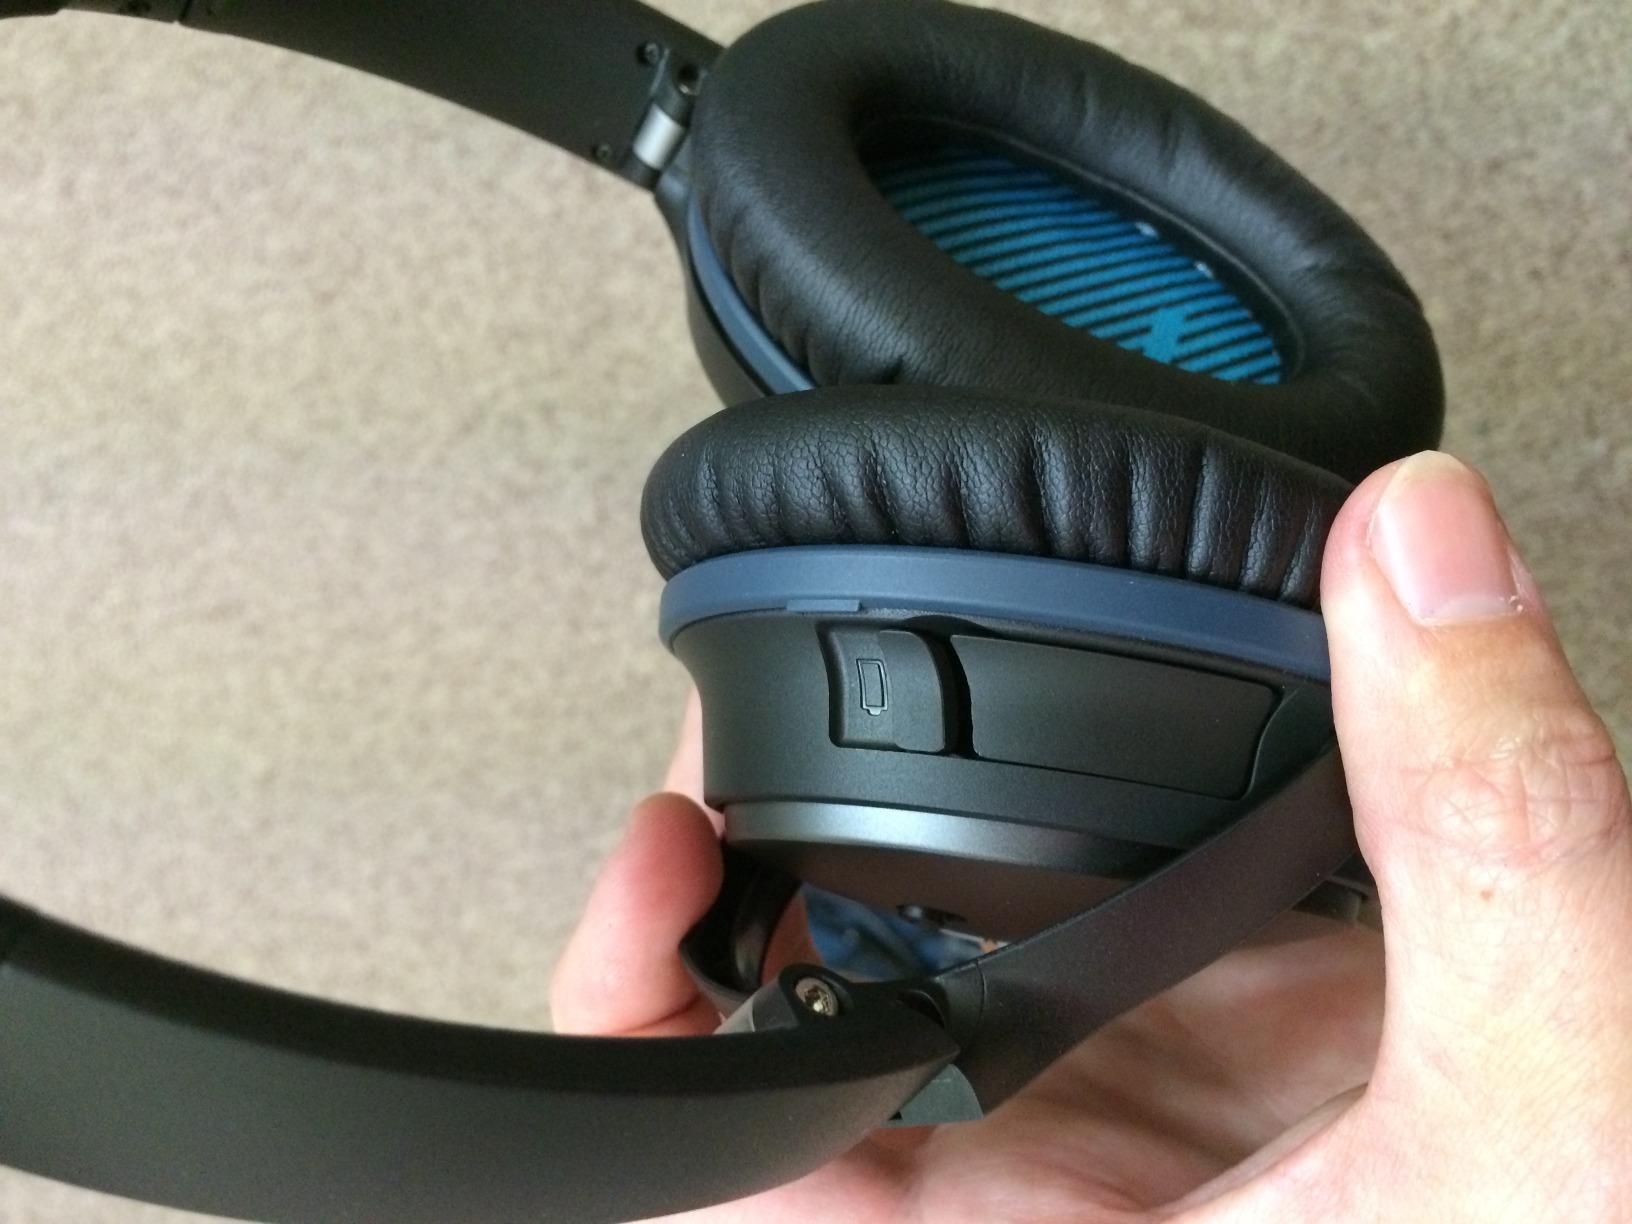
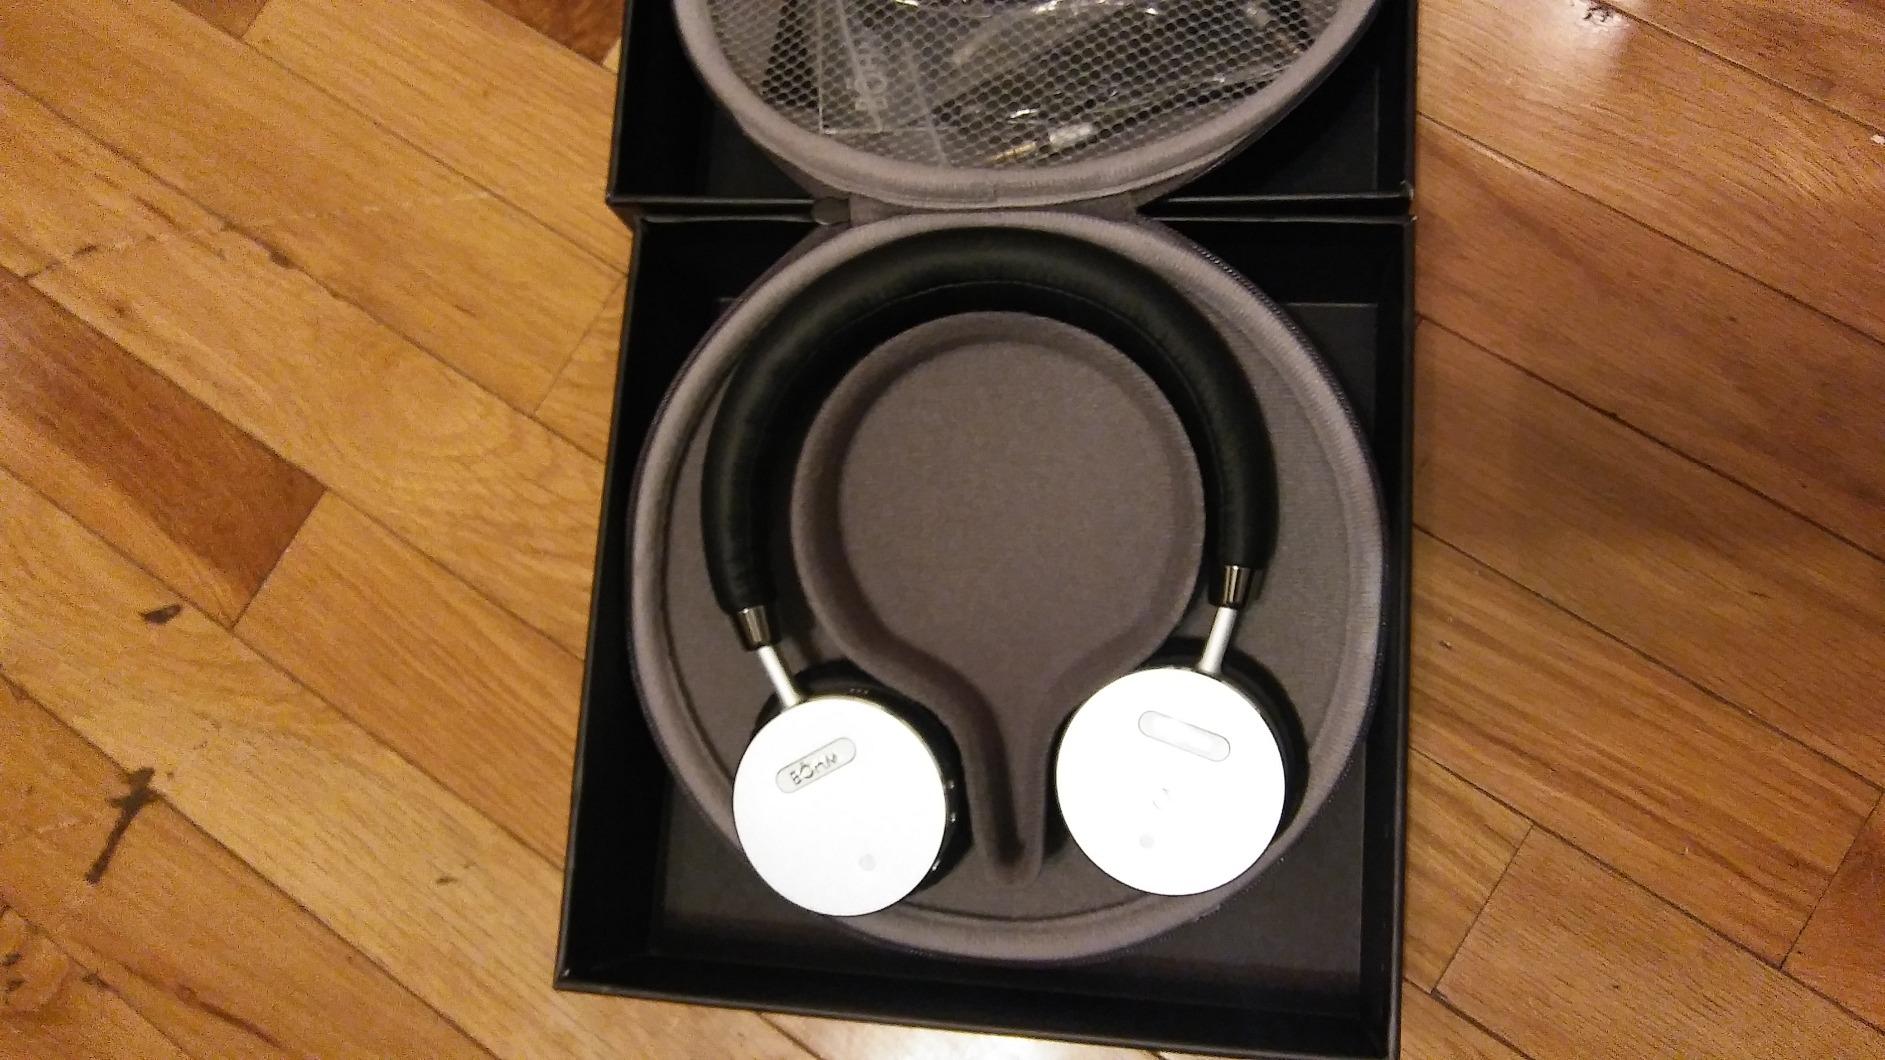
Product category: headphones
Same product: no